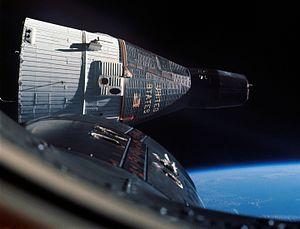
Walter Marty Schirra Jr., dit Wally Schirra, né le 12 mars 1923 à Hackensack et mort le 3 mai 2007 à La Jolla, est un aviateur de la marine américaine, pilote d'essai et astronaute américain.
Frank Borman, né le 14 mars 1928 à Gary dans l'Indiana, est un militaire, pilote d'essai, astronaute et homme d'affaires américain.